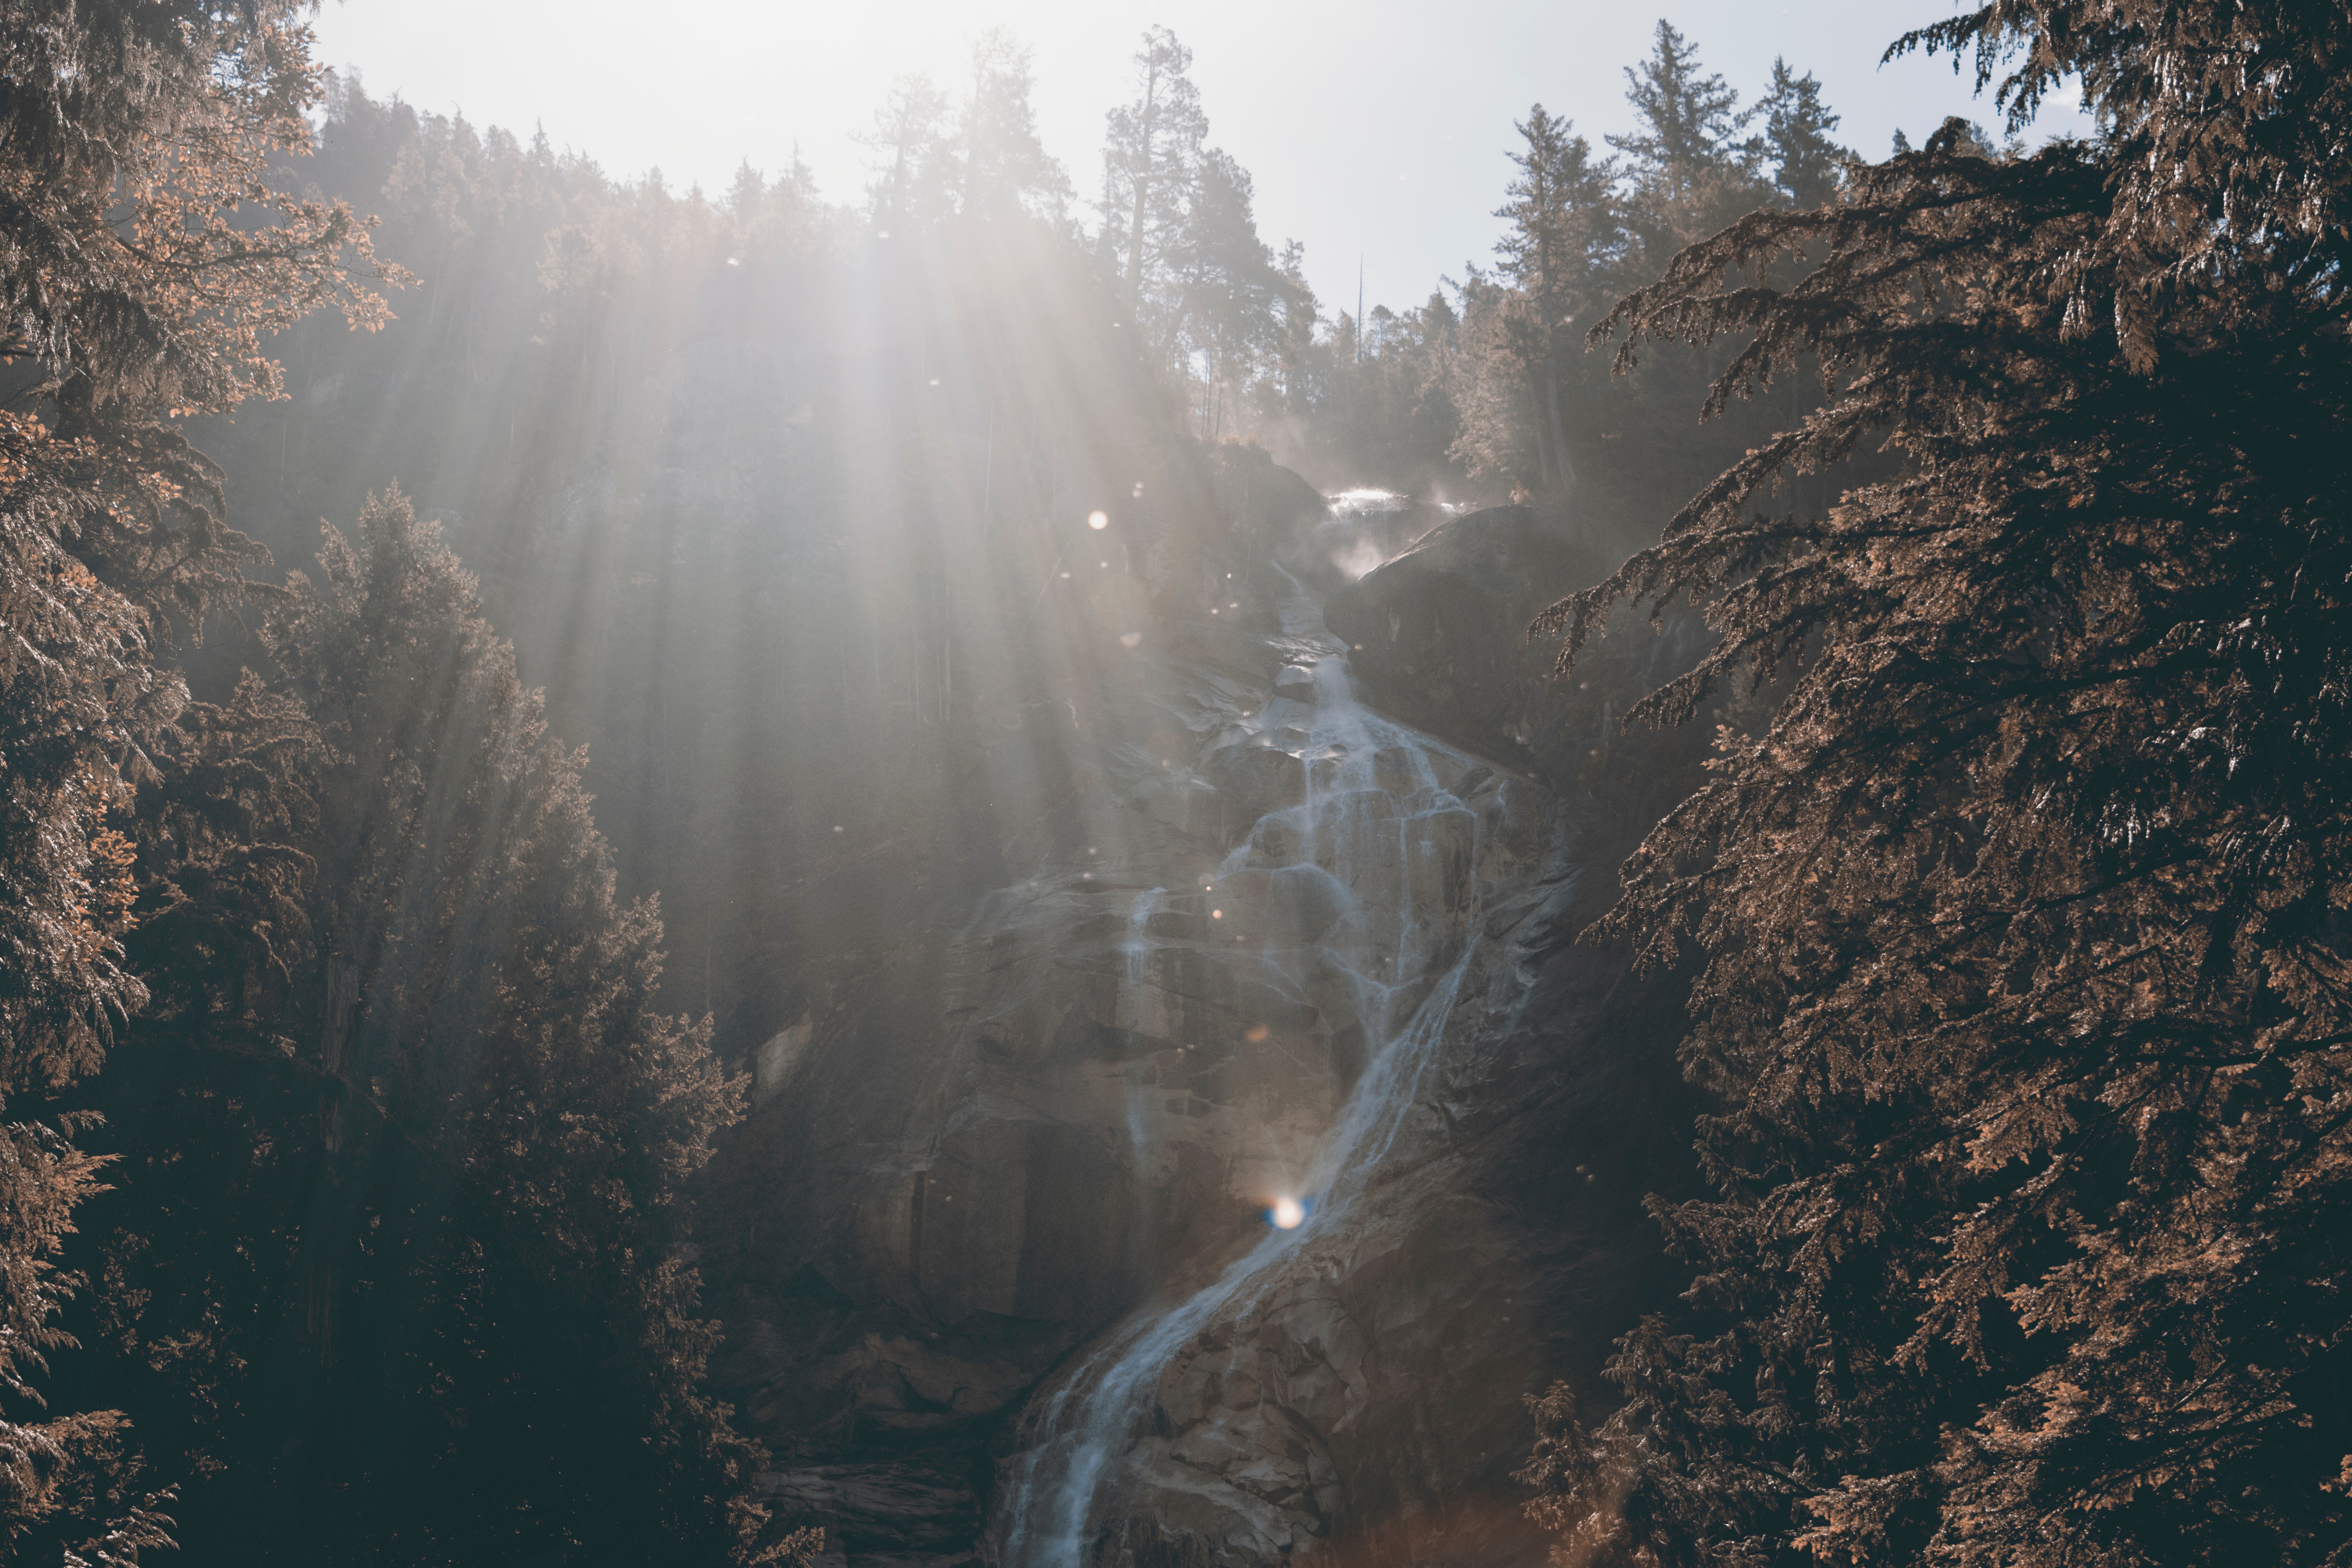
landscape, water, nature, forest, waterfall, wilderness, mountain, snow, winter, fog, mist, sunlight, morning, river, valley, reflection, autumn, weather, water feature, atmospheric phenomenon, mountainous landforms